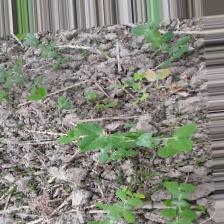
Label: Normal